Arkanoid: Doh It Again

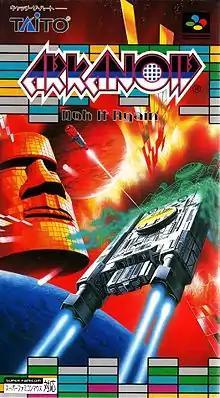
Japanese version cover art

is a Super NES and Windows game. It was first released by Taito in Japan on the Super Famicom and Windows, while Nintendo published the Super NES version in Australia, the US, and the UK. It is the third installment in the Arkanoid series after the original 1986 arcade game and its sequel .